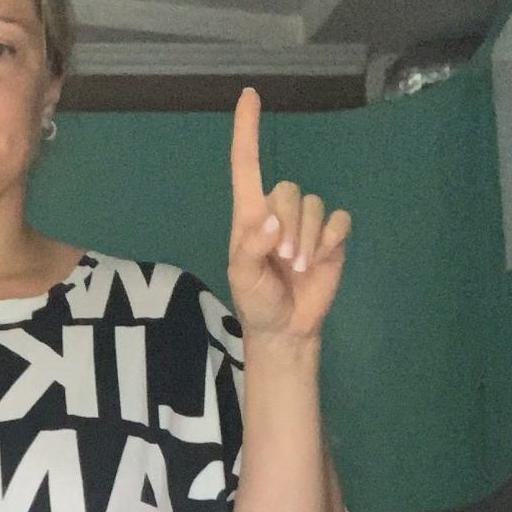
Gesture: one